Deer Island (Massachusetts)

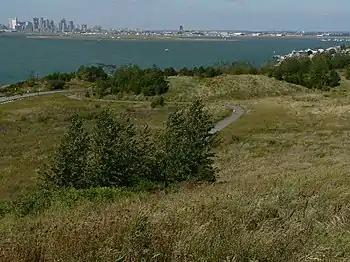
Boston from Deer Island

Deer Island is a peninsula in Boston, Massachusetts, United States. Since 1996, it has been part of the Boston Harbor Islands National and State Park. Although still an island by name, Deer Island has been connected to the mainland since the former Shirley Gut channel, which once separated the island from the town of Winthrop, Massachusetts, was filled in by the 1938 New England hurricane. Today, Deer Island is the location of the Deer Island Wastewater Treatment Plant, whose egg-like sludge digesters are major harbor landmarks.